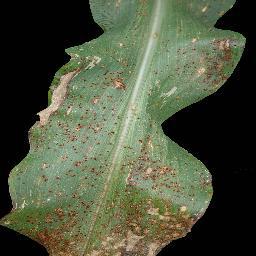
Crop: corn
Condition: (maize)_common_rust